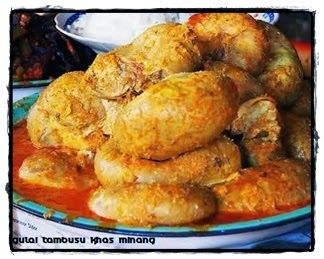
Label: gulai_tambusu